Fokker D.XVI

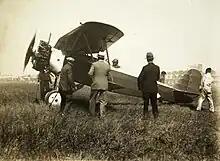
Fokker D.XVI

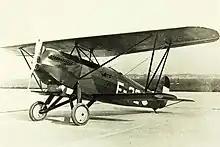
Royal Netherlands East Indies Army Fokker D.XVI with Curtiss V-1570 engine.

The Royal Netherlands Army ordered 14 aircraft, which differed from the prototype in having divided main undercarriage units in place of the prototype's cross-axle.